Boody Rogers

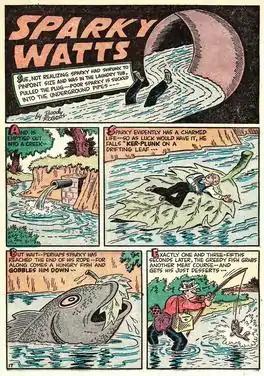
Boody Rogers' "Sparky Watts"

In the late 1920s and through the 1930s, Rogers illustrated newspaper strips for such syndicates as the Newspaper Feature Service and the Chicago Tribune New York News Syndicate. Rogers was Zack Mosley's assistant on "The Adventures of Smilin' Jack" when he sold his own strip, "Sparky Watts", to the Frank Jay Markey Syndicate, which distributed such strips as Ed Wheelan's "Big Top" and Rube Goldberg's "Lala Palooza". "Sparky Watts" debuted Monday, April 29, 1940 in some 40 newspapers. The strip ended when Rogers was drafted. During World War II he gave chalk talks to servicemen. His World War II experiences are detailed in his autobiography, "Homeless Bound" (1984).